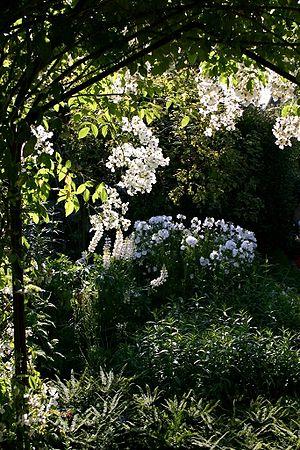
Le château de Sissinghurst en Angleterre est une résidence historique dans le comté du Kent, à environ 40 km au sud-ouest de Canterbury. Elle est célèbre par son jardin aménagé à partir de 1930 par Vita Sackville-West et son mari Harold Nicolson. Aujourd'hui, Sissinghurst appartient au National Trust.